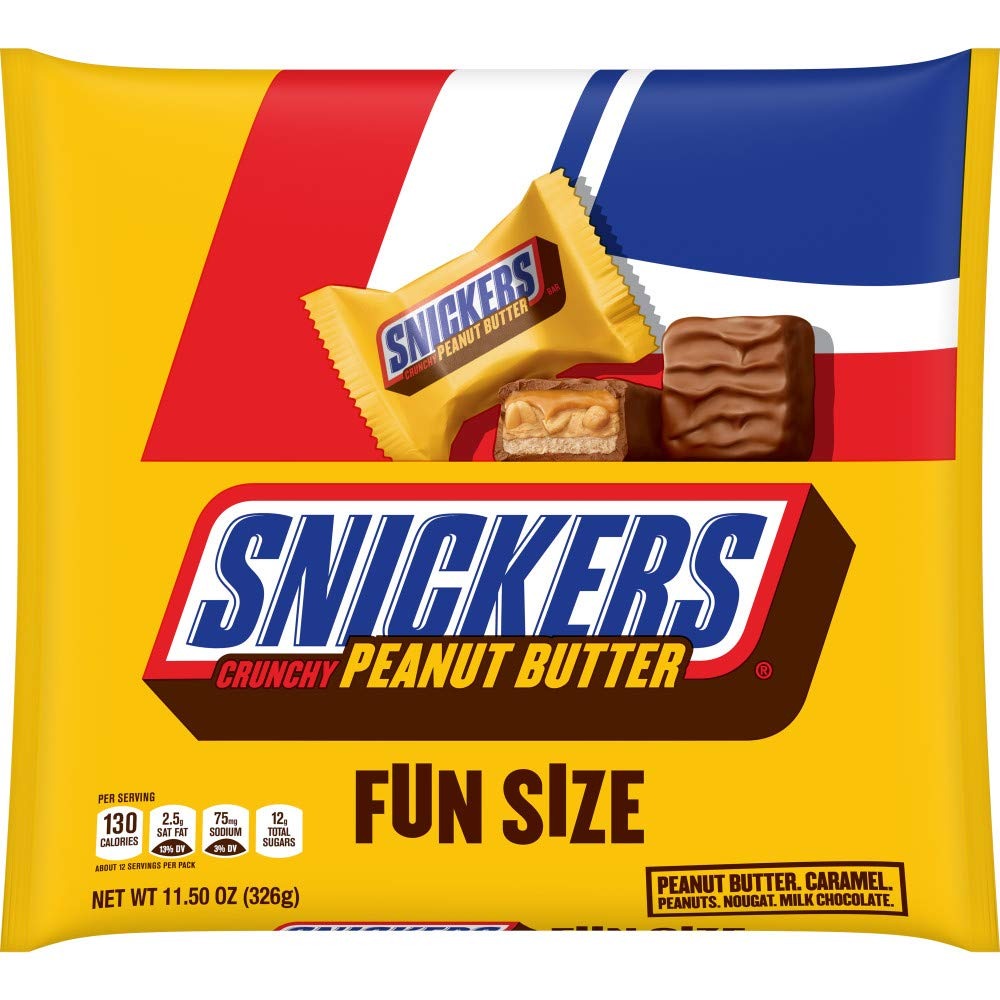
Item Name: SNICKERS Crunchy Peanut Butter Squared Fun Size Chocolate Candy Bars 11.5-Ounce Bag (Pack of 6)
Bullet Point 1: Contains six (6) 11.5 ounce bags of SNICKERS Fun Size Peanut Butter Squared chocolate Bars
Bullet Point 2: These candy squares are made with peanuts, nougat, caramel, chocolate and delicious peanut butter
Bullet Point 3: SNICKERS Peanut Butter Bars are made with ooey gooey peanut butter and are a perfect flavor combination for chocolate lovers
Bullet Point 4: SNICKERS Peanut Butter Candy Bars are an ideal chocolate treat for piñata candy, candy buffets, gifts or just a peanut butter snack
Bullet Point 5: SNICKERS Chocolate With Peanut Butter Squares are individually wrapped for a perfectly portioned dessert
Value: 69.0
Unit: Ounce

Price: 19.4